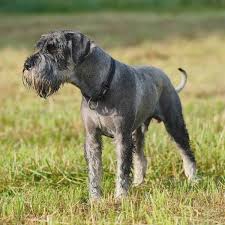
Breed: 220-n000053-standard_schnauzer